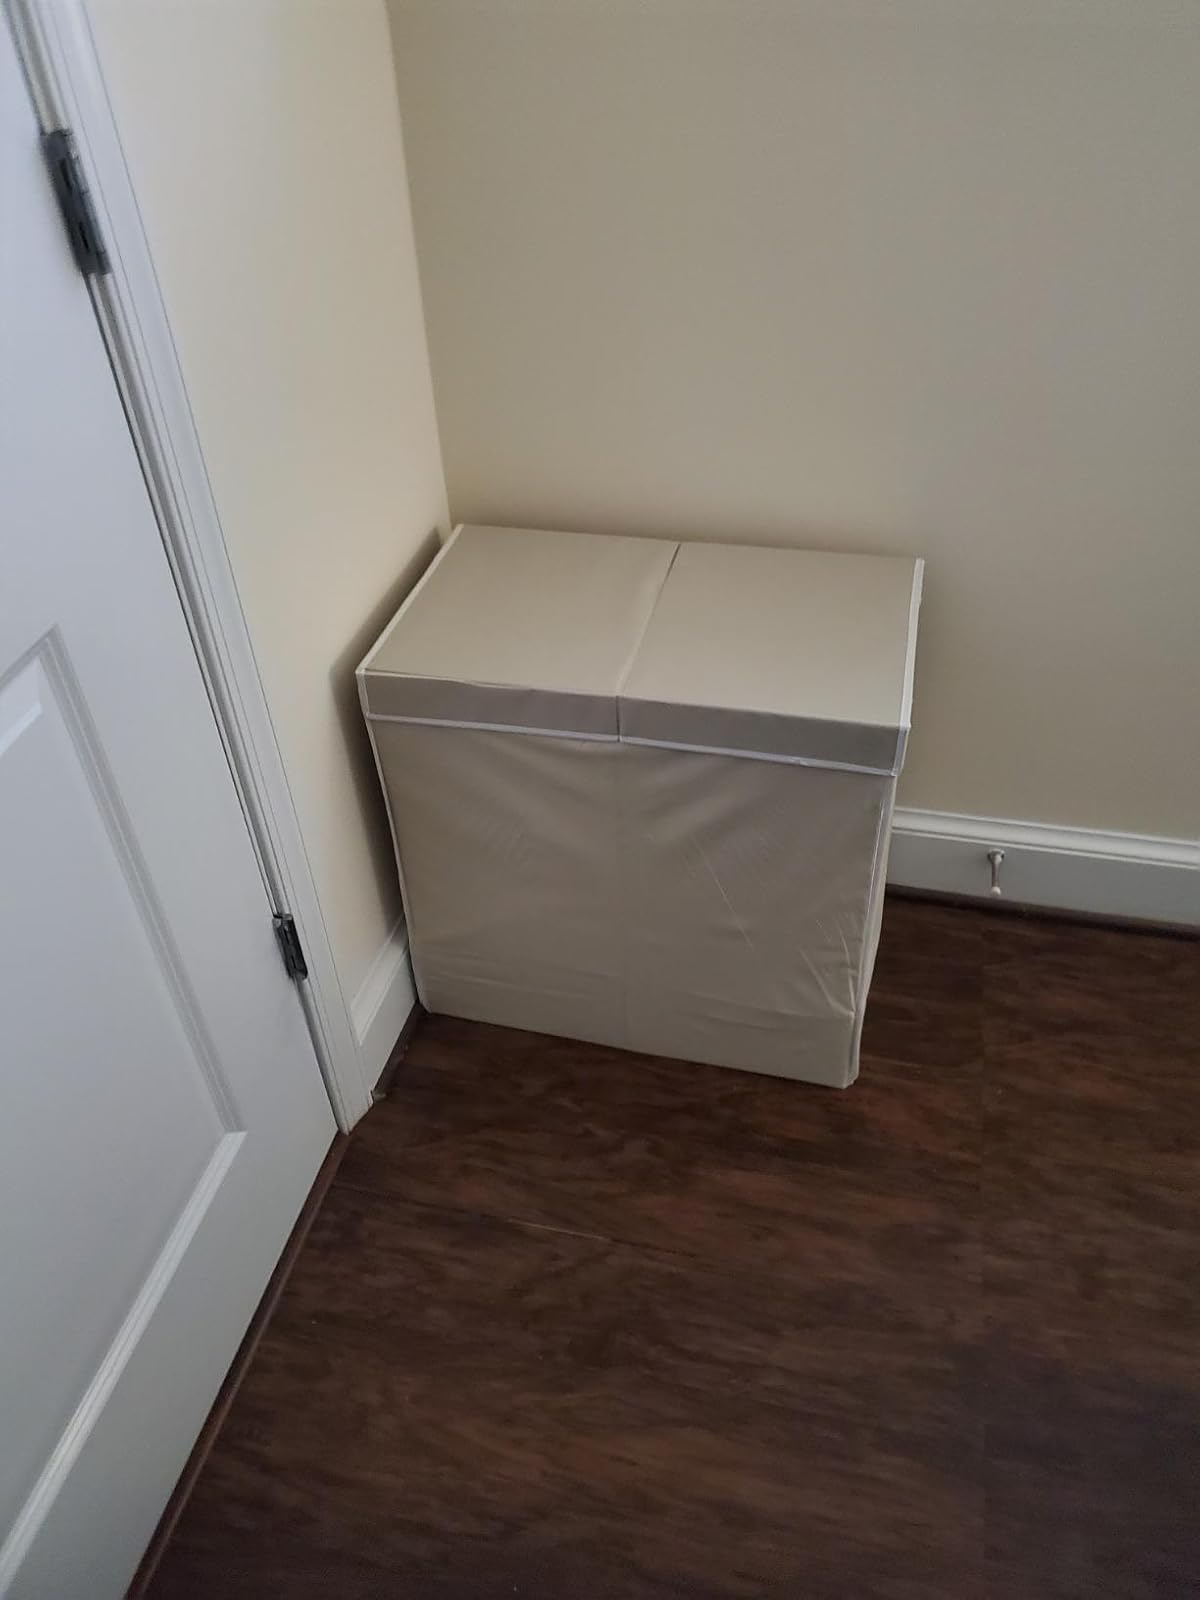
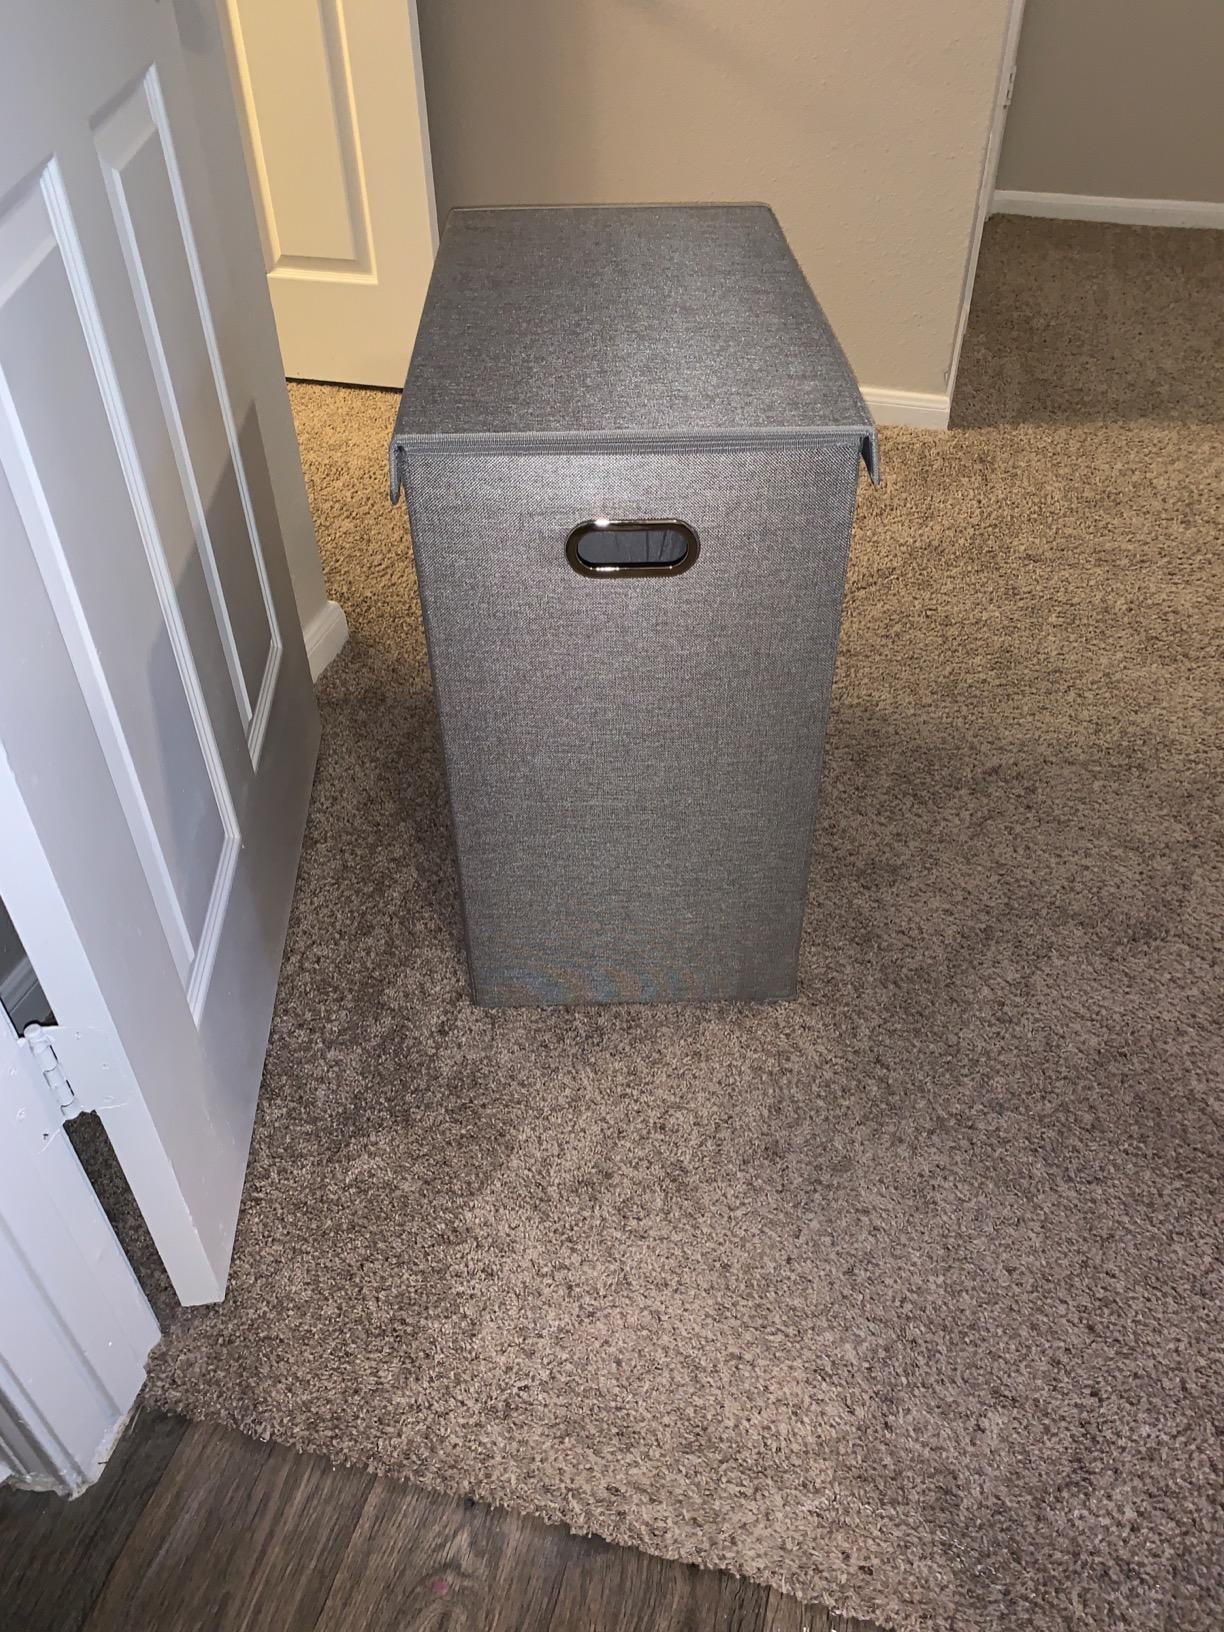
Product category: items_hamper
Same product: no